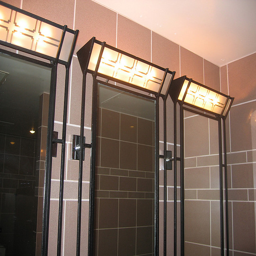
Three mirrors with lights inside of a room.
Three lighted doors have gold rectangular lights above them.
A picture of bathroom lighting fixtures above mirrors.
Three mirrors mounted on a tiled wall with lights.
This is a fancy bathroom with nice lighting.